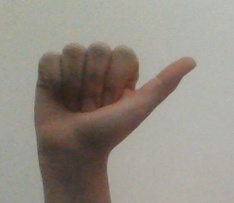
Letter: dhad